1970 Australian Formula 2 Championship

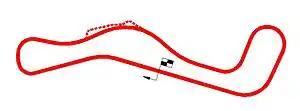
Layout of the Lakeside International Raceway

The 1970 Australian Formula 2 Championship was an Australian motor racing title for drivers of racing cars complying with Australian Formula 2 regulations. The title, which was recognised by the Confederation of Australian Motor Sport as the fourth Australian Formula 2 Championship, was decided over a single 40-lap, race, staged at the Lakeside circuit in Queensland, Australia on 27 September 1970. There were seven starters in the event.